Grinding wheel wear

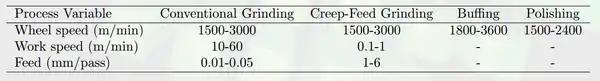
Typical ranges and speeds for abrasive processes

The grinding wheel typically operates at high rotational speeds. The wheel speed depends on several factors, some of which included the grindability of the wheel, the shape of the part, and the material of the workpiece. These properties will affect important parameters such as the surface finish, surface integrity, and wheel wear. Likewise, the grinding wheel speed will depend on which abrasive process is needed and which finishing process is desired.